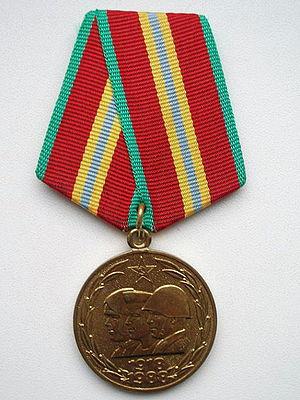
Sergueï Olégovitch Jirnov, né le 17 avril 1961 à Moscou, est un ancien espion russe, journaliste et spécialiste en relations internationales.
Les décorations dans cette liste sont des décorations de l'ex-Union Soviétique décernées pour reconnaître des réalisations militaires et civiles. Certaines de ces récompenses ont été abolies suite à la dissolution de l'Union soviétique, alors que d'autres sont conservées par la Fédération de Russie à partir de 1991 et furent simplement retravaillées afin d'abroger les signes communistes.